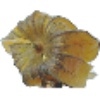
Label: physalis_with_husk